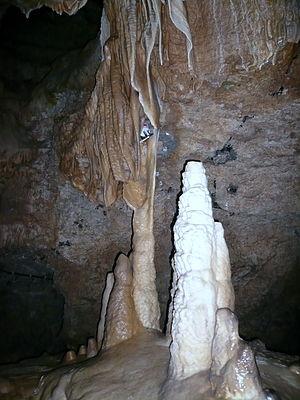
La grotte du Diable de Pottenstein est une grotte à concrétions près de Pottenstein en Haute Franconie, dans la Suisse franconienne. Elle est la plus grande des environ 1 000 grottes de la Suisse franconienne, et est richement ornée par des concrétions, de puissantes stalactites et stalagmites, et est considérée comme une des plus belles grottes à visiter en Allemagne. Elle est située dans l'arrondissement de Bayreuth, à peu près à mi-chemin entre Nuremberg et Bayreuth, et fait partie de l'association des grottes jurassiques. L'impressionnant portique d'entrée — « Porte des Enfers » — est situé à une altitude de 400 m, entre Potterstein et Schüttersmühle, à environ 2 km au sud de Potterstein sur le versant ouest de l'étroite vallée du Weihersbach. L'entrée de la grotte, large de 25 m et haute de 14 m, une des plus grandes entrées de grotte d'Allemagne, est connue depuis bien longtemps. Mais ce portail se terminait jadis au bout de 85 m, et avait été nommé Trou du diable.